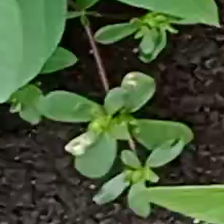
Weed species: Graceful_Sandmart_(Euphorbia hypericifolia)